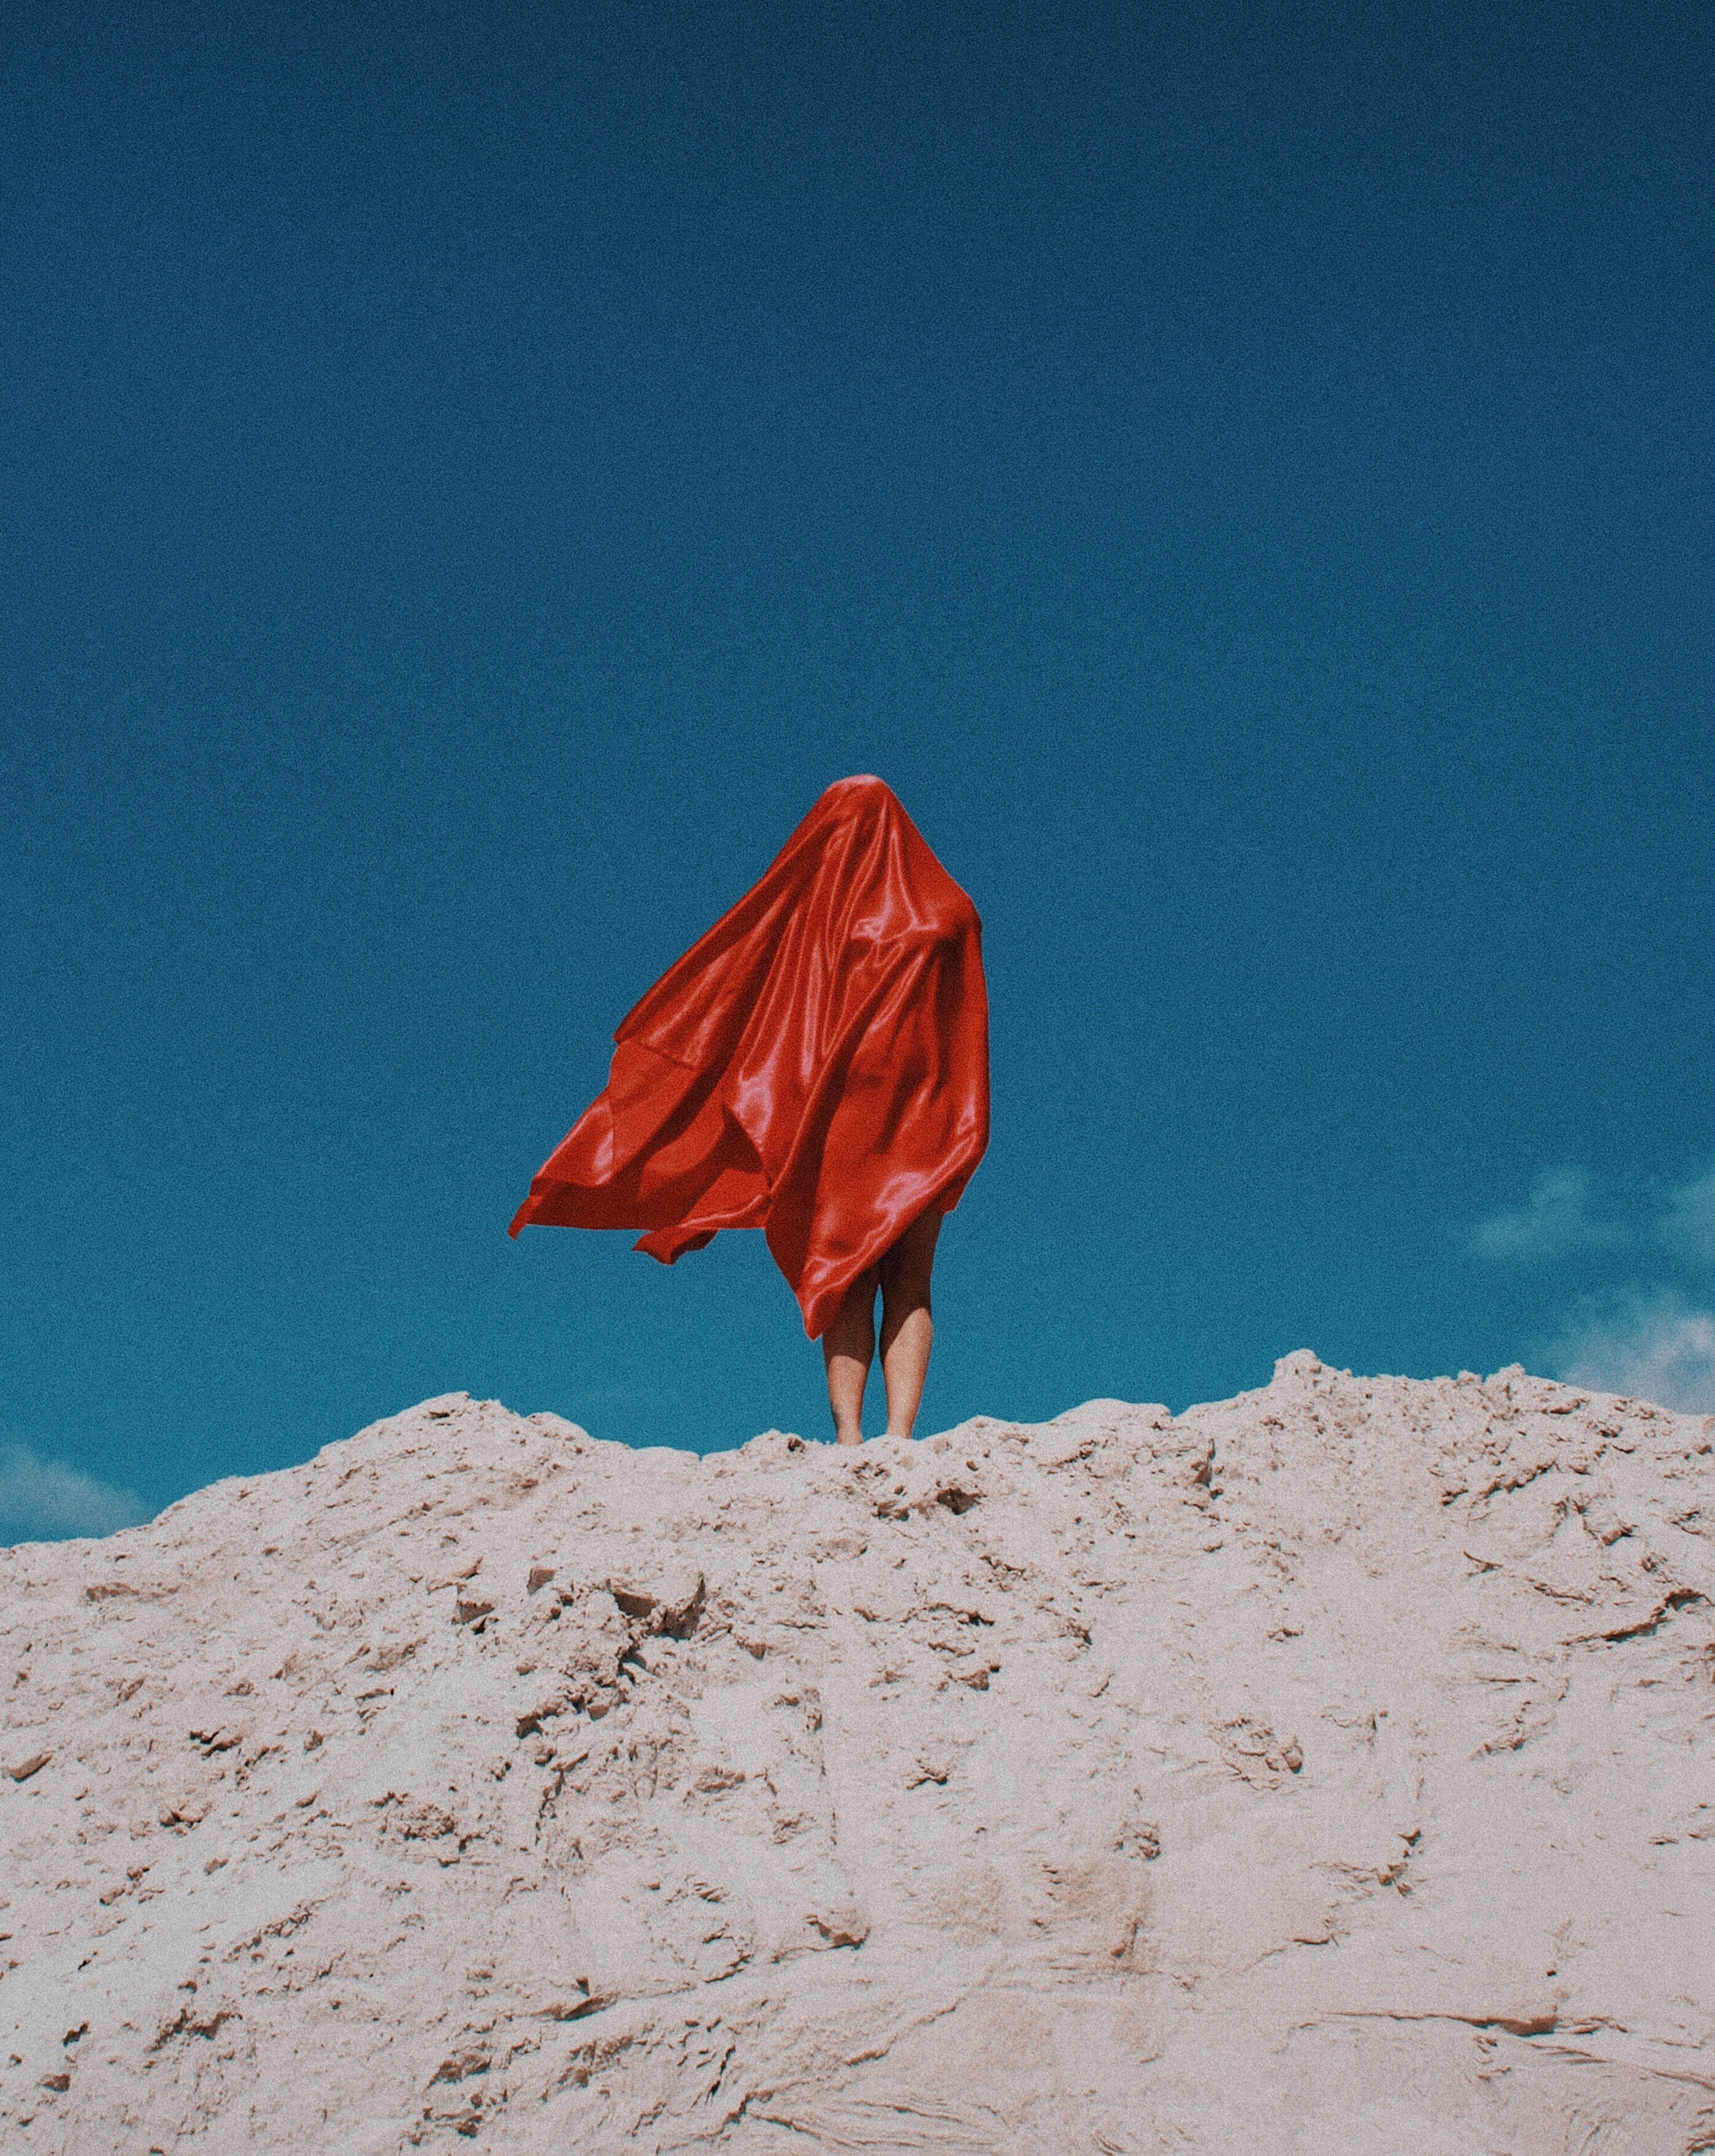
sky, ecoregion, red flag, wood, landscape, cloud, slope, Tints and shades, tree, electric blue, carmine, soil, wind, rock, wing, aeolian landform, flag, art, coquelicot, sand, ocean, mountain